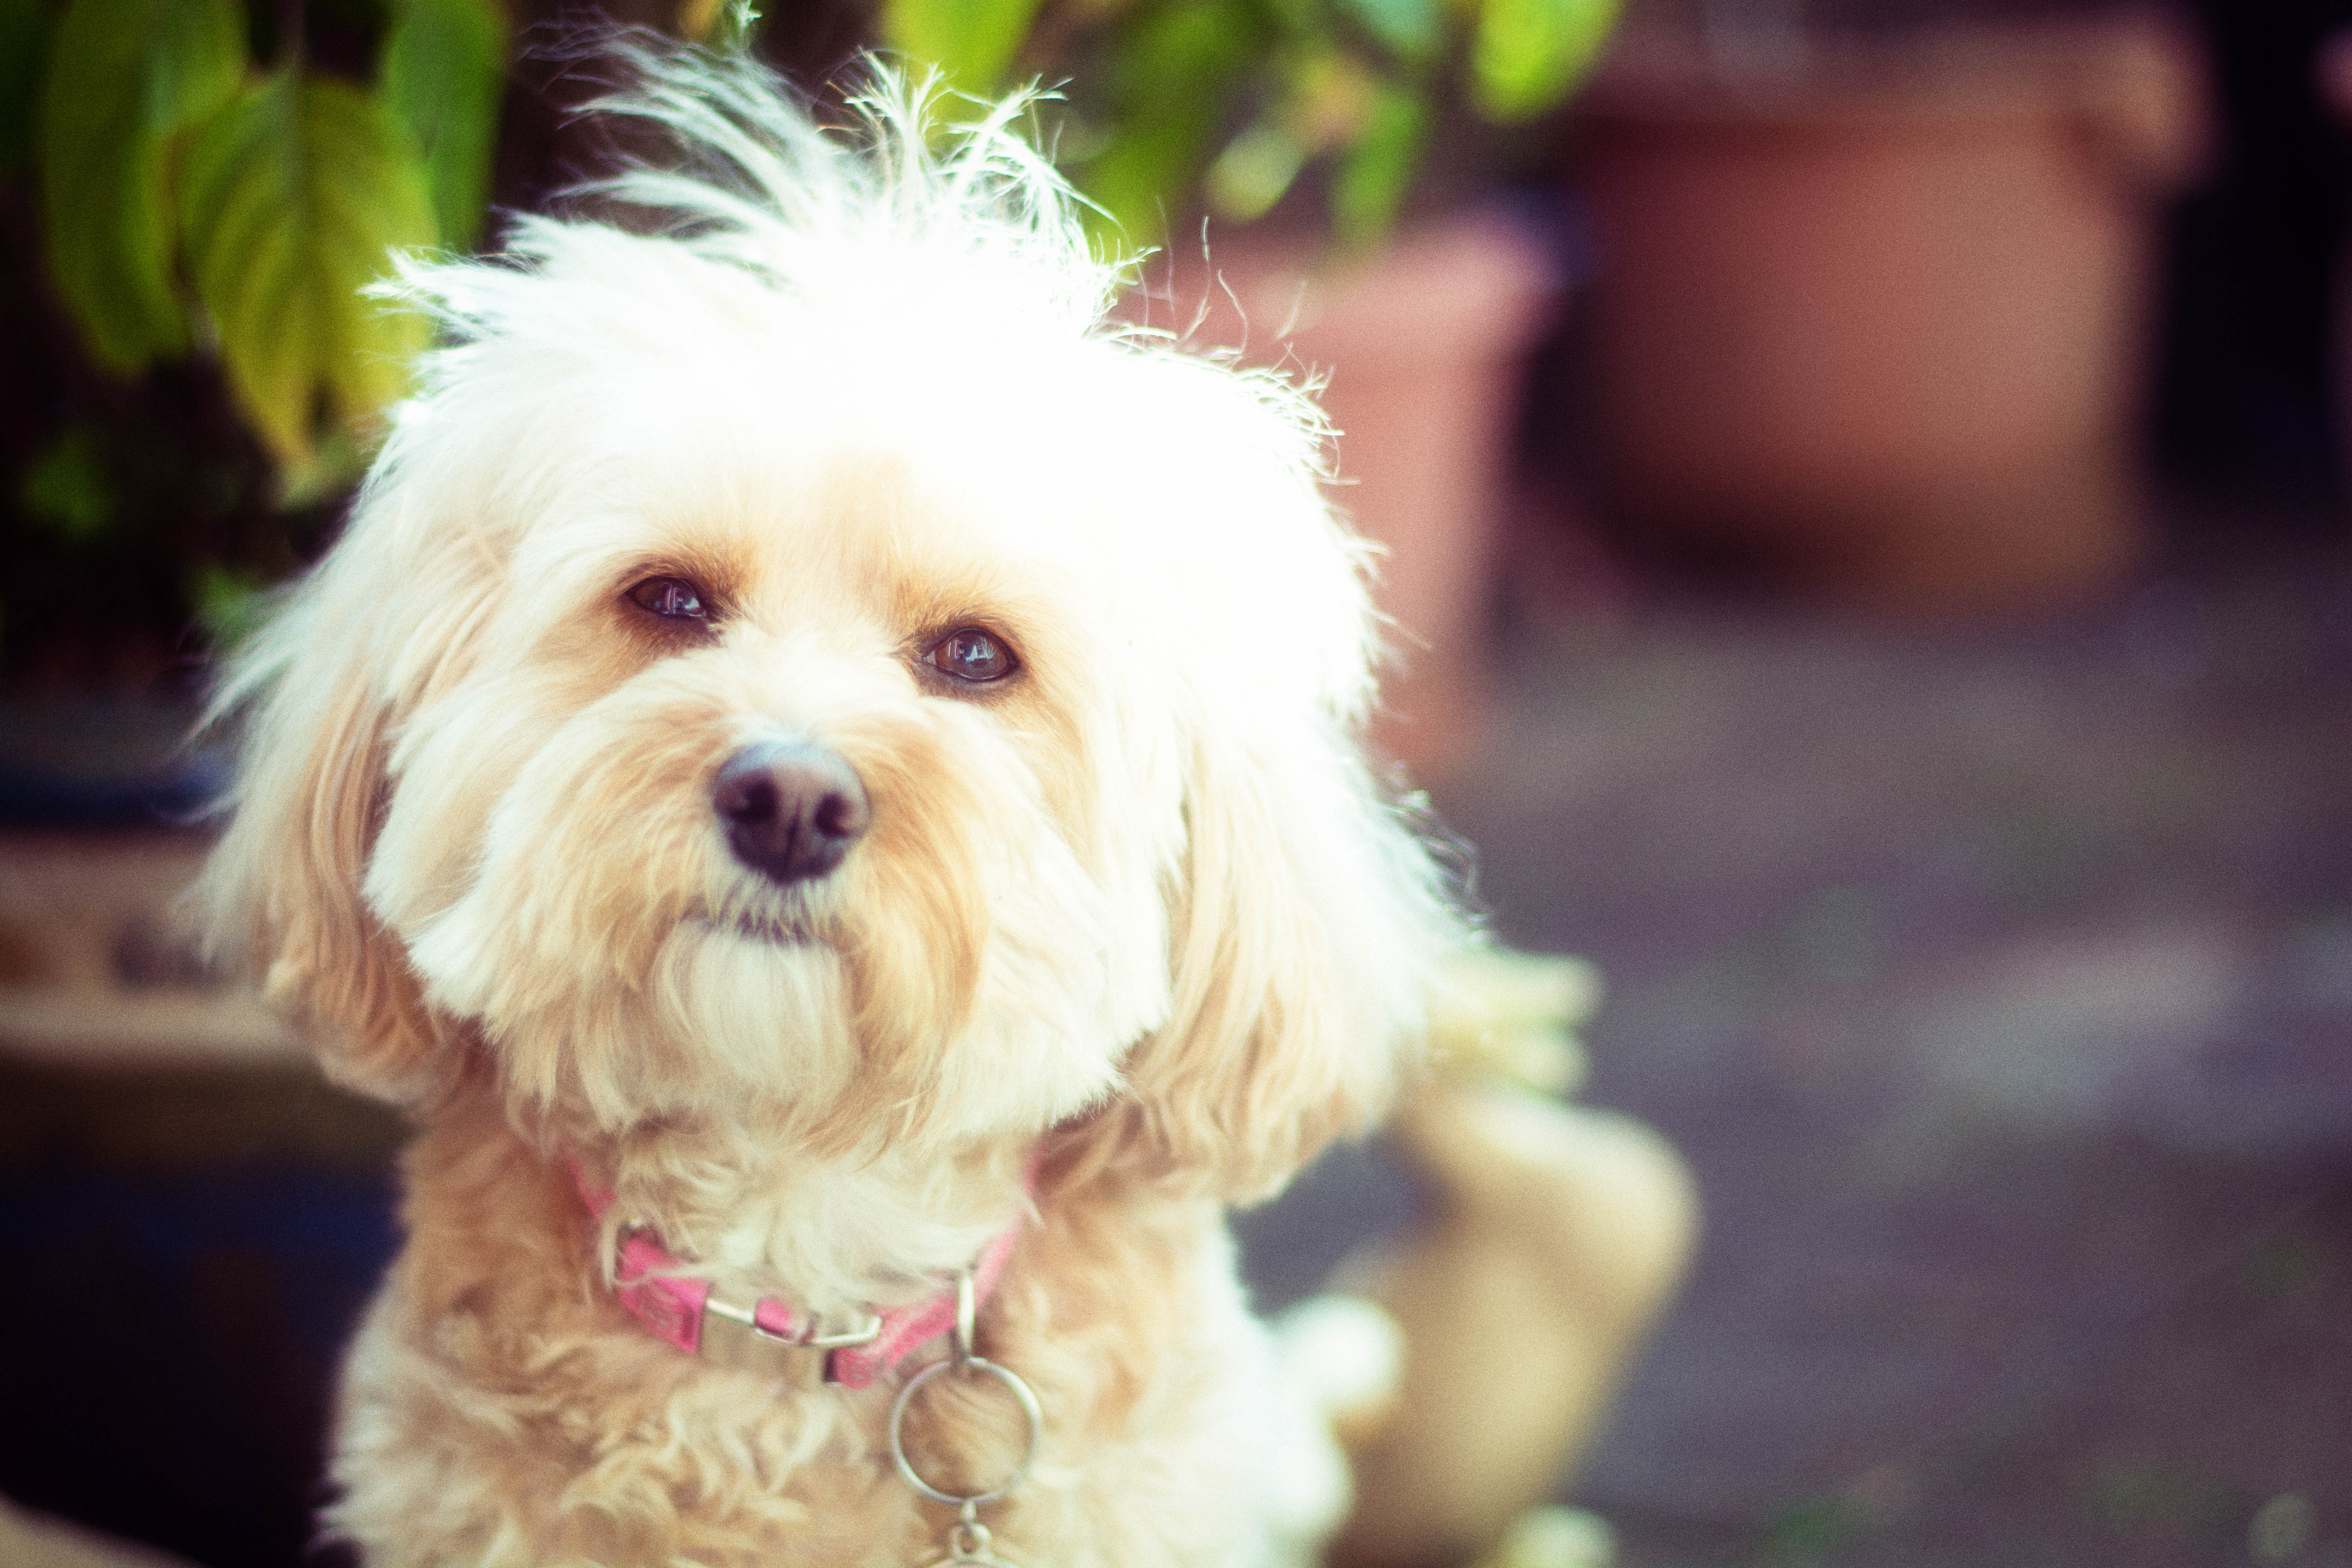
puppy, dog, animal, pet, mammal, vertebrate, dog breed, oodle, cavoodle, cavapoo, poodlecross, maltese, bichon, havanese, dog like mammal, schnoodle, dog crossbreeds, morkie, cavachon